Louis de Laval

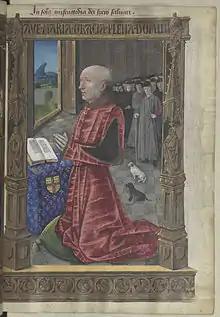
Louis praying, from the "Heures de Louis de Laval"

A member of the House of Laval, Louis was born in 1411. He was the third son of the Baroness Anne de Laval and Baron Guy XIII. He inherited the lordship of Châtillon-en-Vendelais in the barony of Vitré. He also acquired the castle of Comper and the .